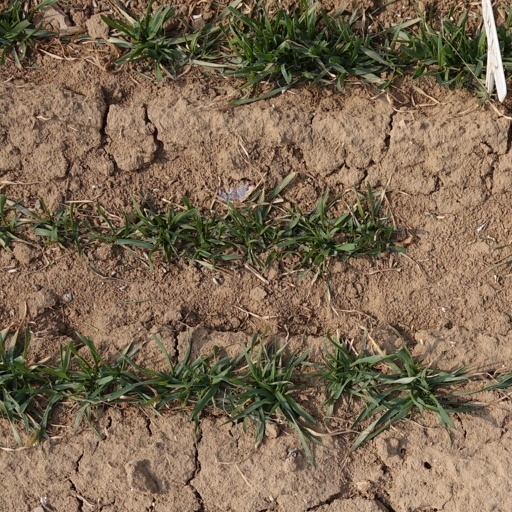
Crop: wheat